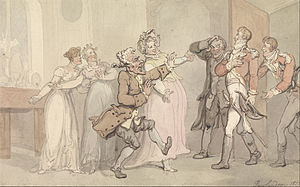
Jalousi (følelse)
Jealousy, Rage, Disappointment... , illustration af Thomas Rowlandson.
Jalousi er en følelse, der refererer til de negative tanker og følelser af usikkerhed, frygt og ængtelse for et forventet tab af noget, personen værdsætter, såsom et forhold, venskab eller kærlighed. Jalousi består ofte af en kombination af følelser som vrede, sørgmodighed og afsky.